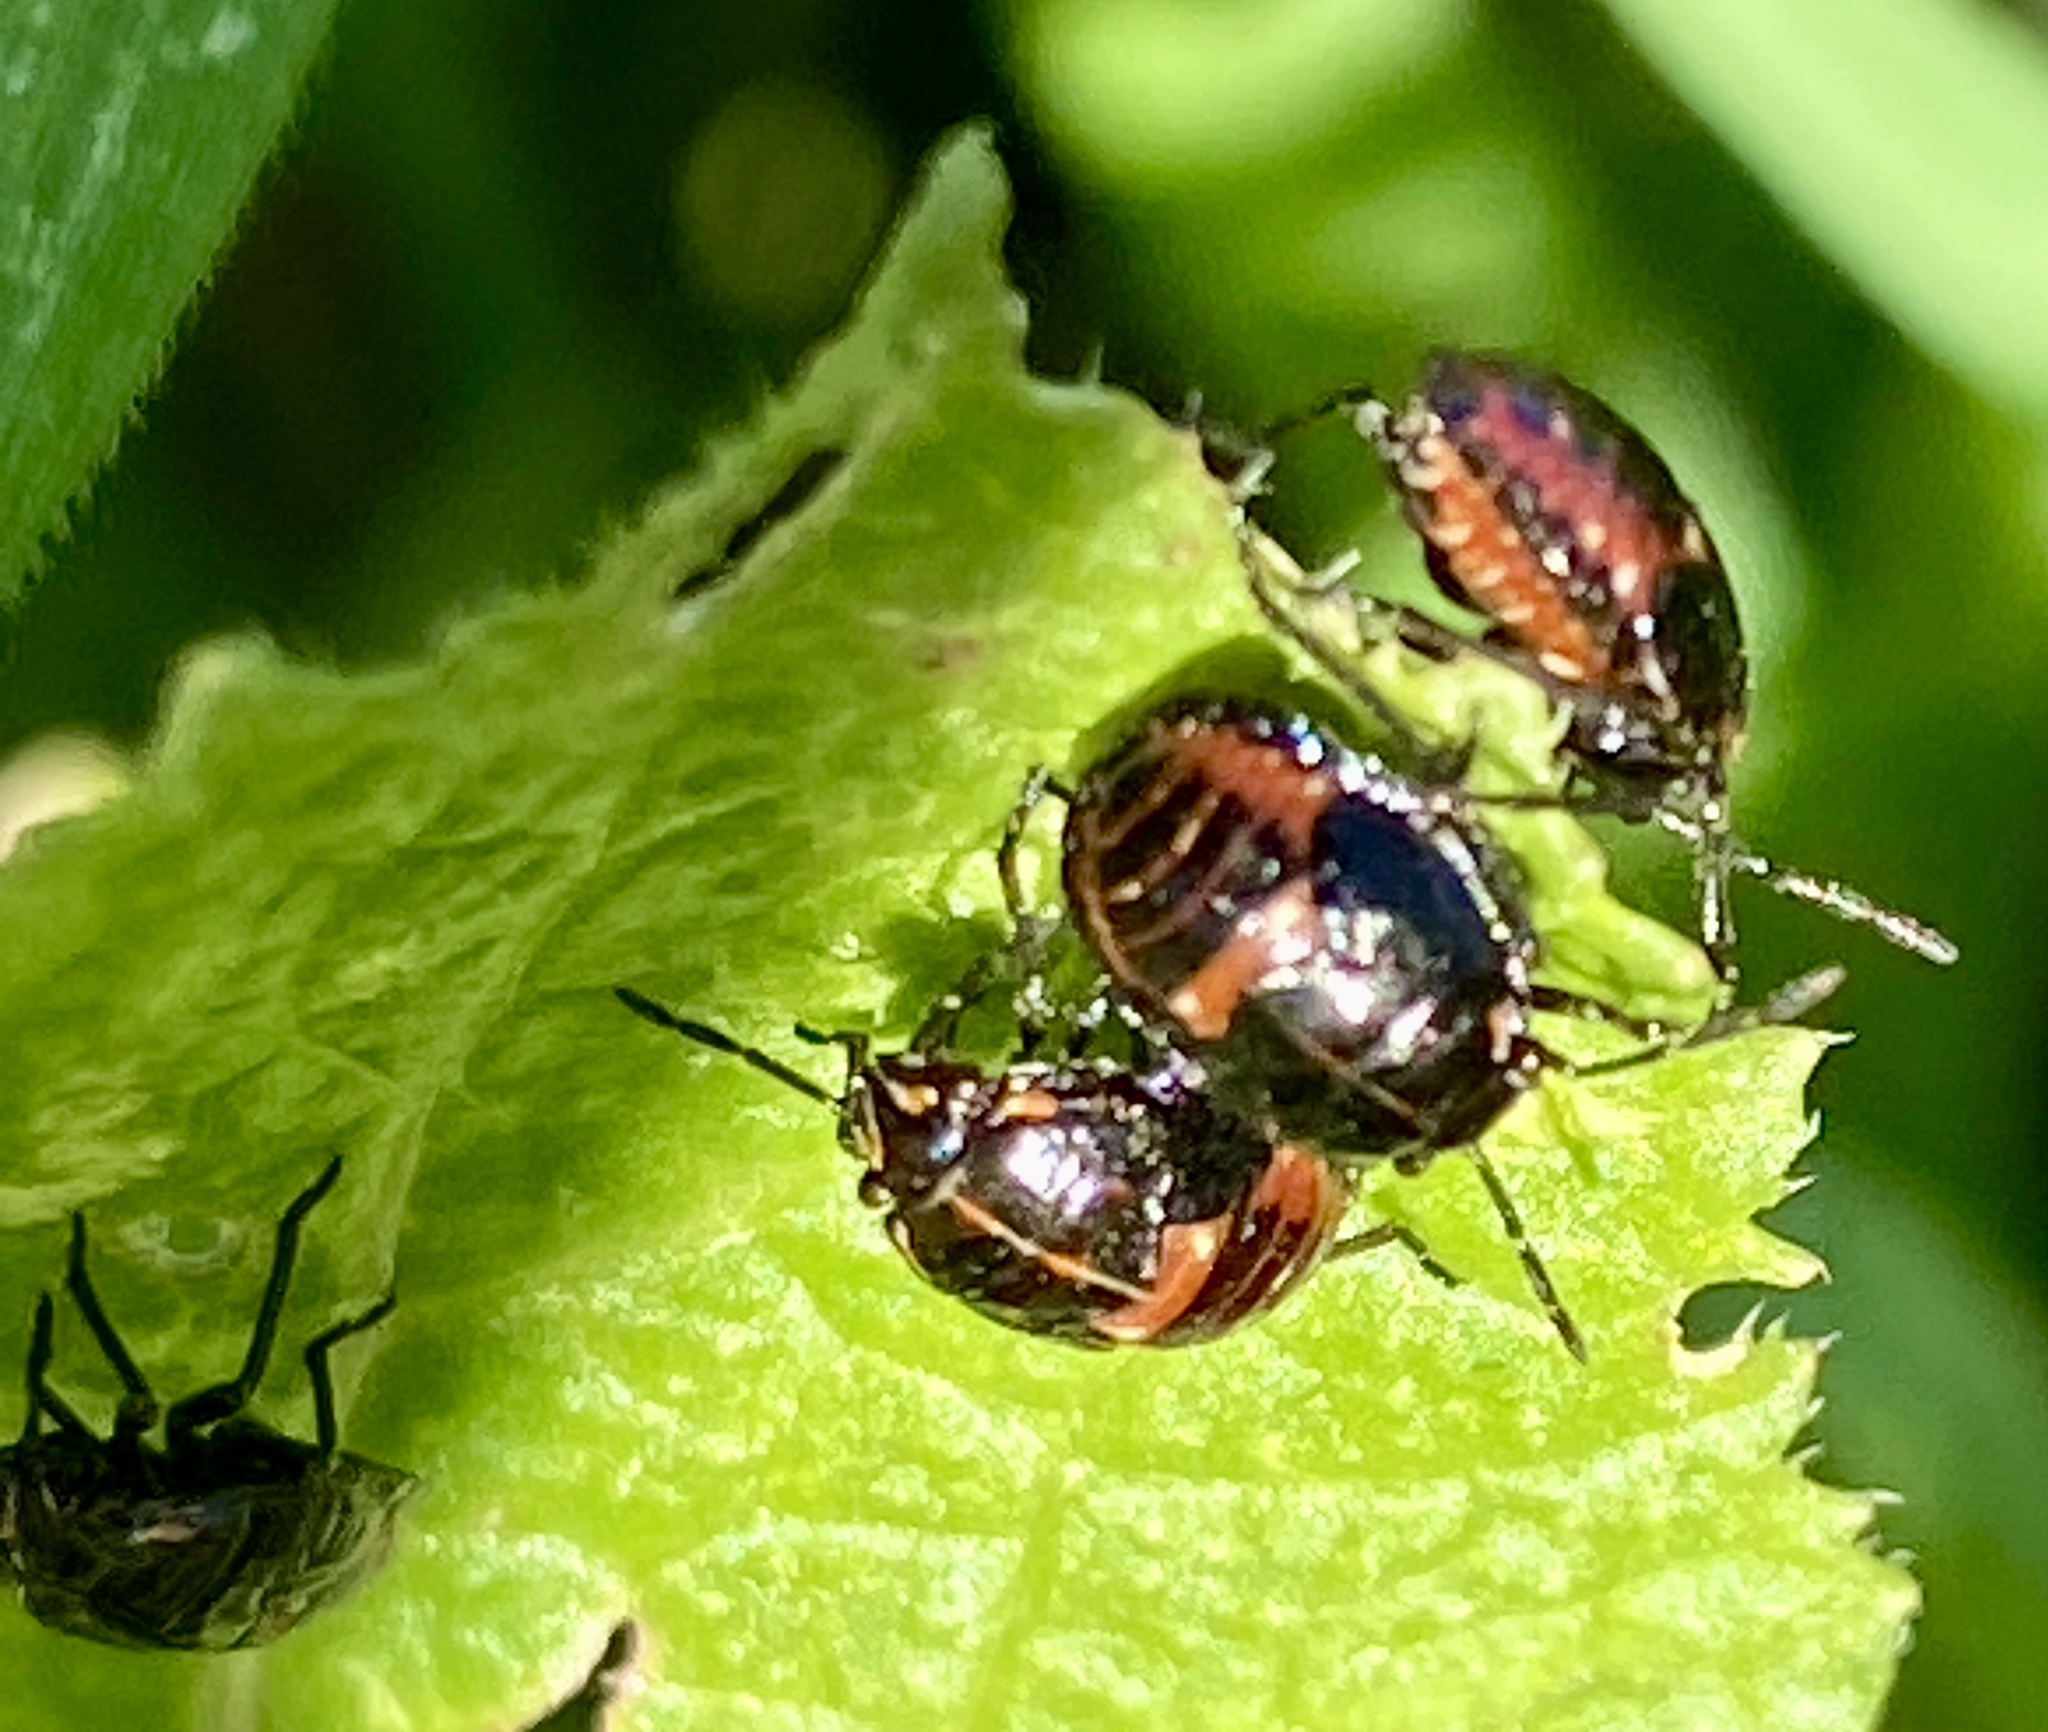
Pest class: stink_bug